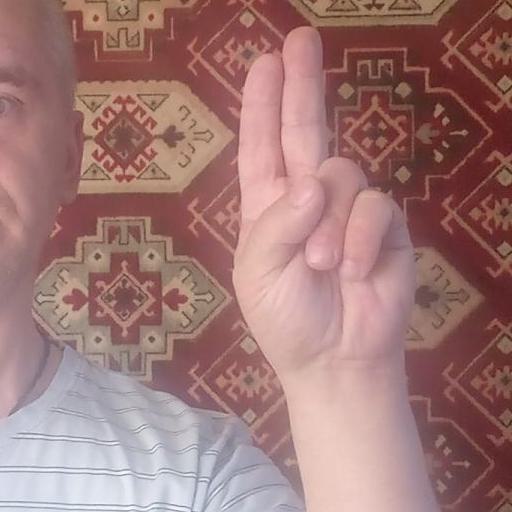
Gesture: two_up